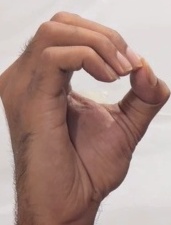
ASL sign: O